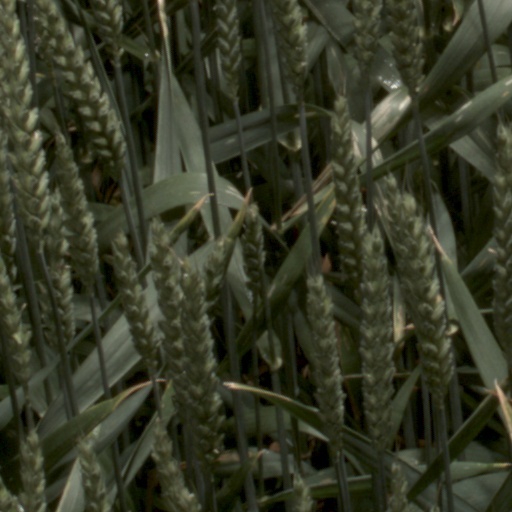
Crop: wheat